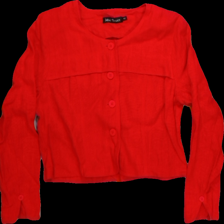
View: front
Type: Cardigan
Category: Ladies
Brand: Not Applicable
Colors: Red
Material: 100%cotton
Pattern: Plain
Cut: Regular
Size: 42
Season: All
Trend: No trend
Stains: No
Price range: 50-100
Recommended usage: Export